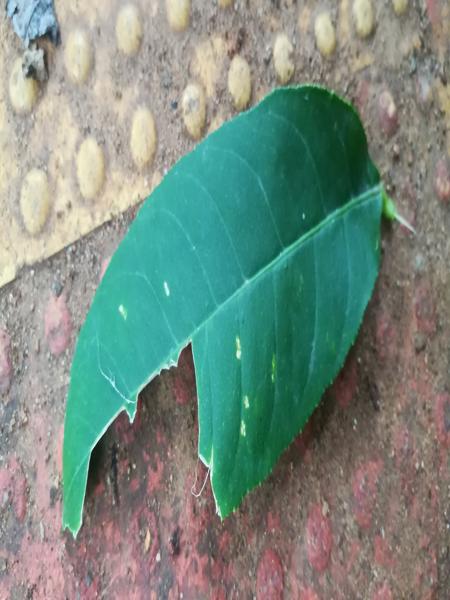
Plant: Badipala